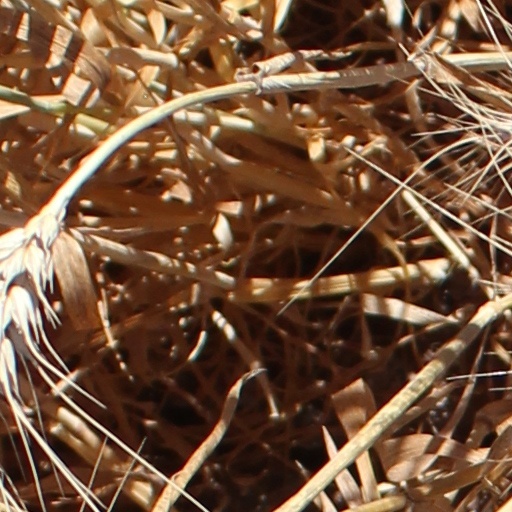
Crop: wheat